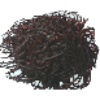
Label: Rambutan 1